Suwon Samsung Bluewings

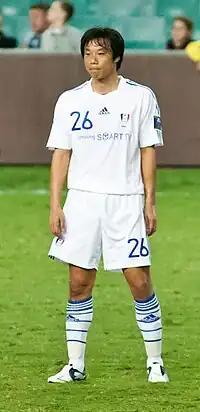
Yeom Ki-hun is the most capped player and top goalscorer in the club's history.

The club shares its most fierce rivalry with FC Seoul in a derby dubbed the Super Match. The origins of the derby comes from when FC Seoul was based in the city of Anyang, where its previous parent company LG had a major presence. The derby was not only a rivalry between the cities of Anyang and Suwon, but one between Samsung and LG, two of the largest electronics companies in South Korea. The rivalry has continued since FC Seoul's relocation to Seoul. The derby now represents a rivalry between Seoul, the largest city in South Korea, and Suwon, the capital of Gyeonggi Province, the most populous administrative unit in South Korea that surrounds Seoul.